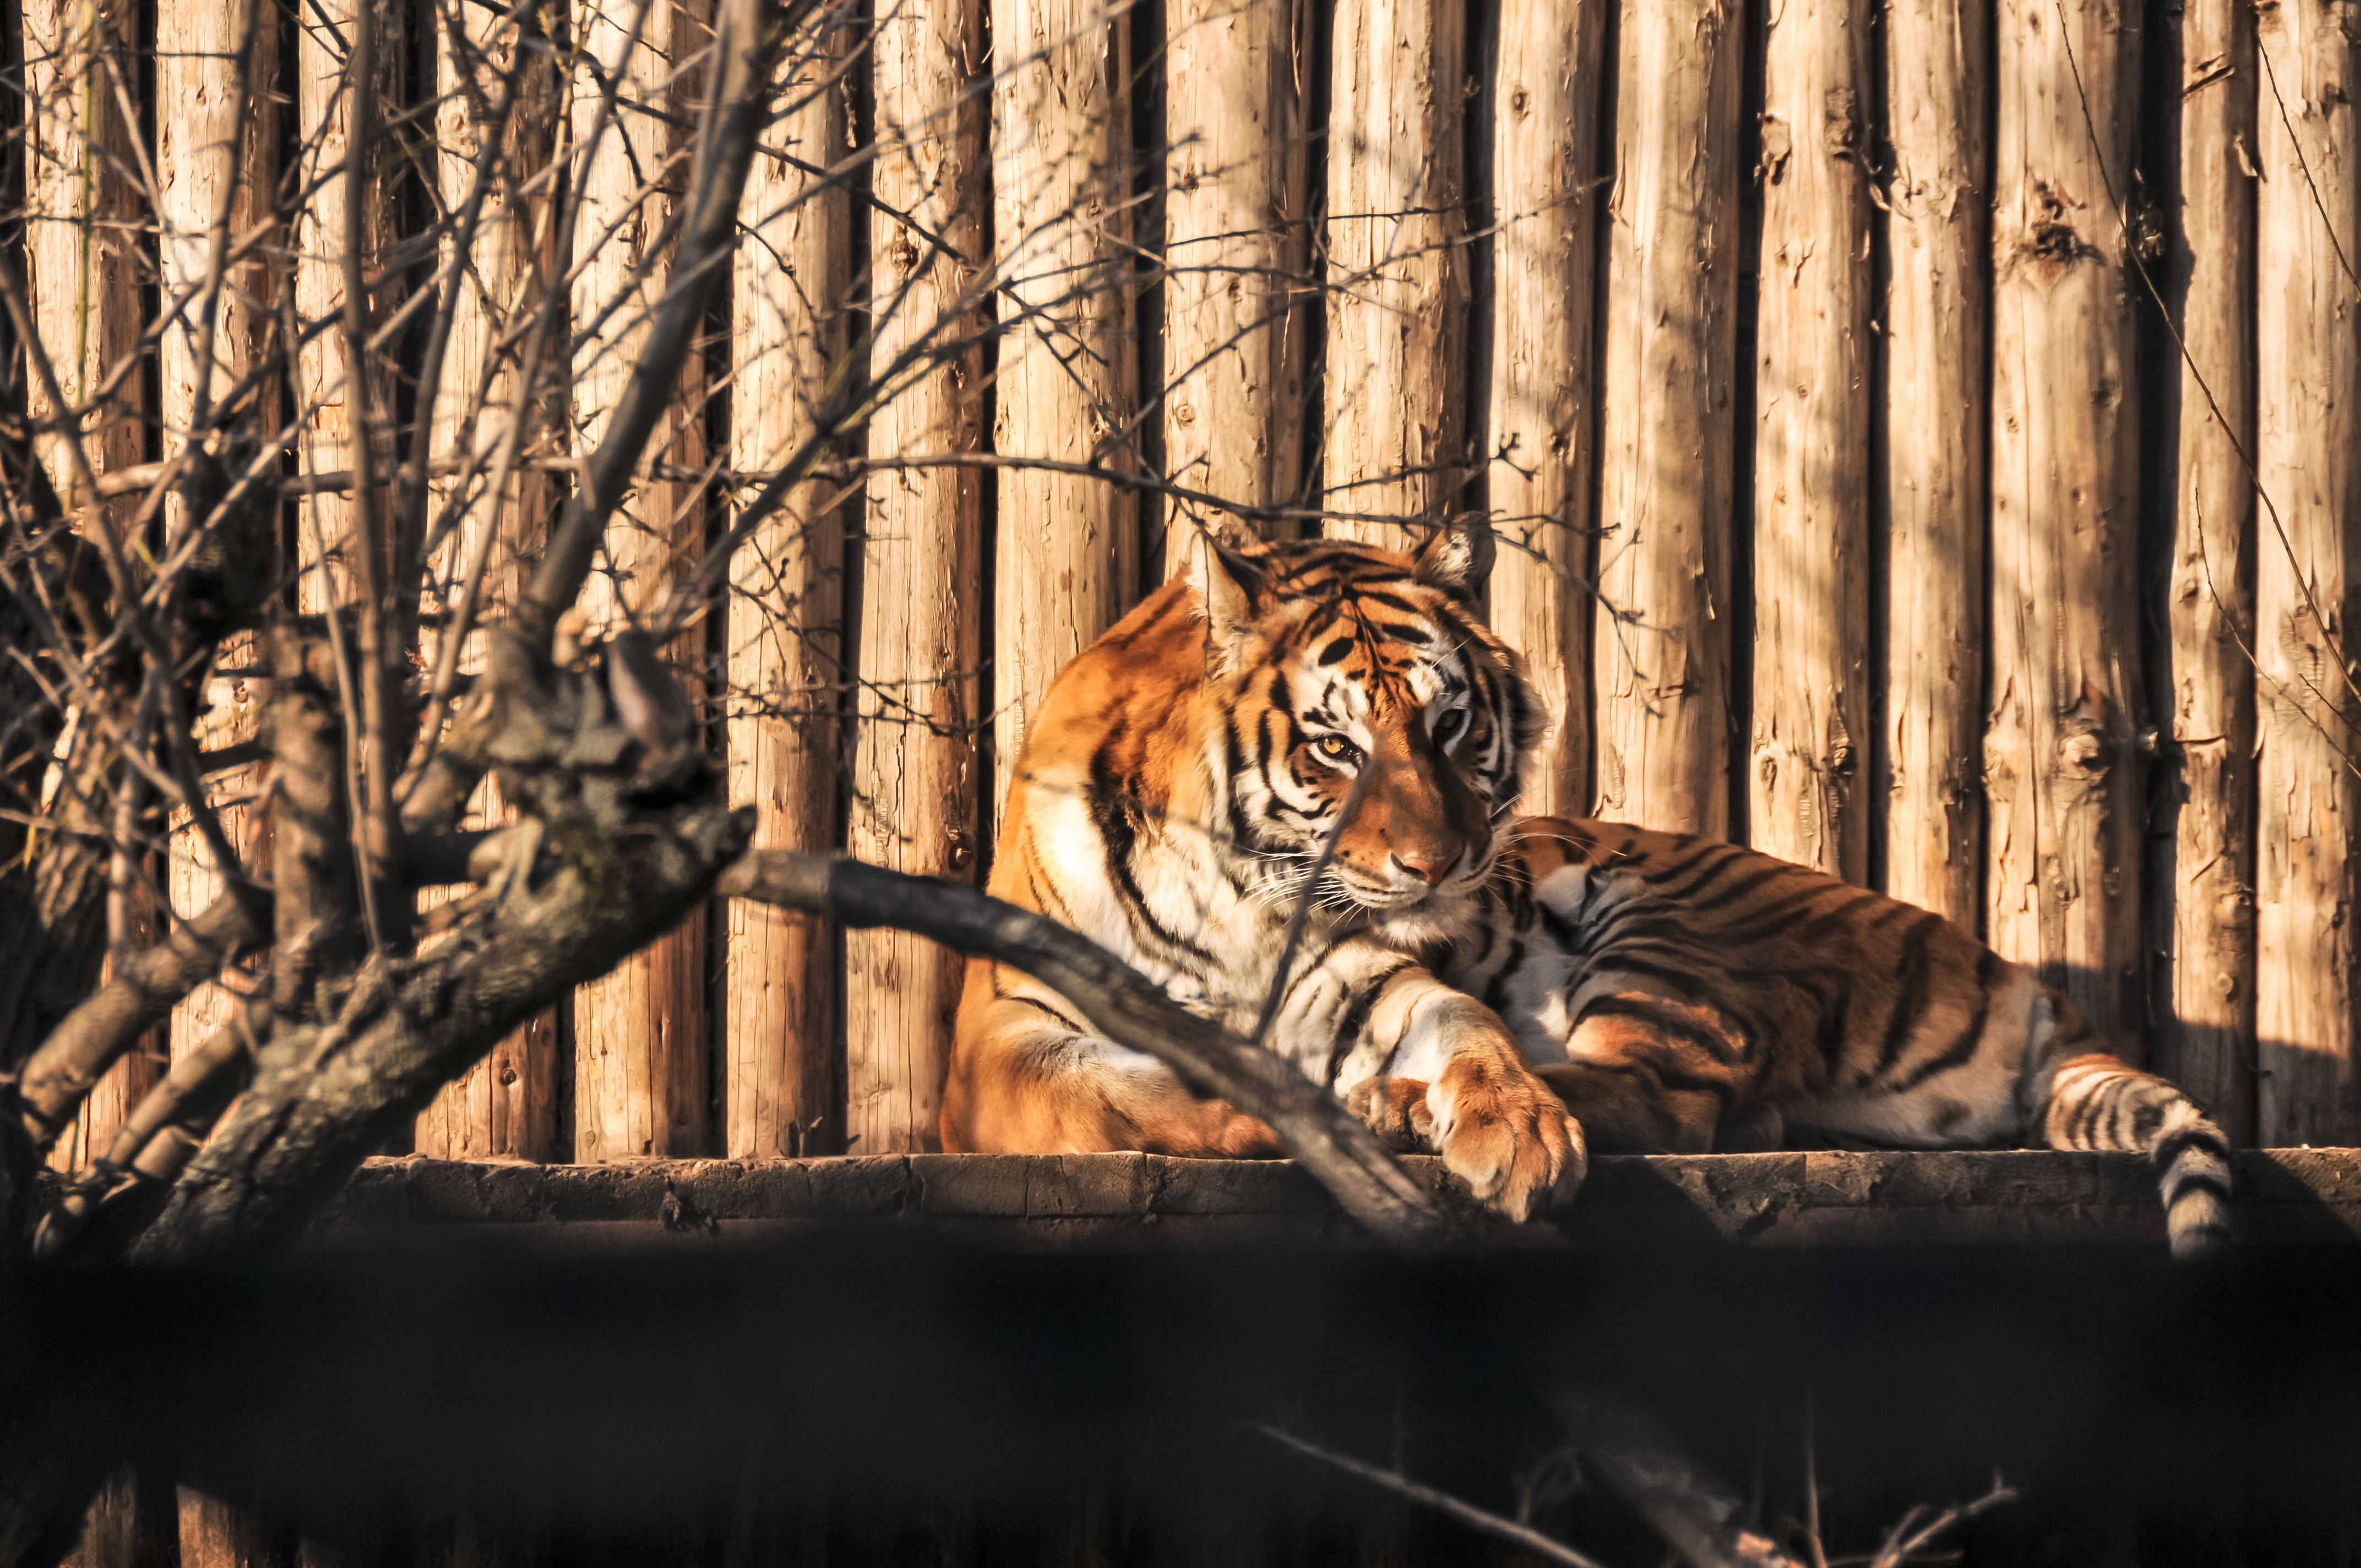
nature, animal, wildlife, zoo, fur, color, feline, mammal, fauna, big cat, eyes, tiger, big cats, watch out, cat like mammal